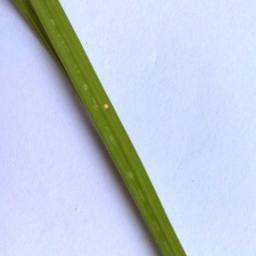
Label: Rice___Leaf_Blast